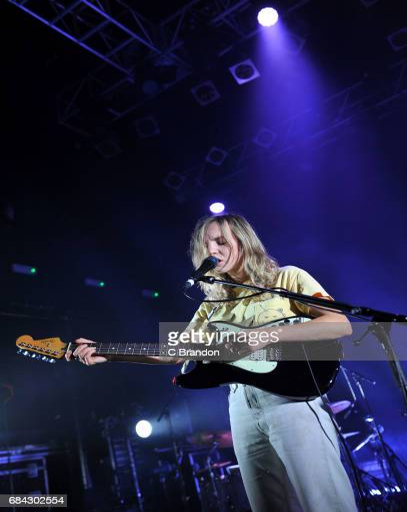
person performs on stage at theatre